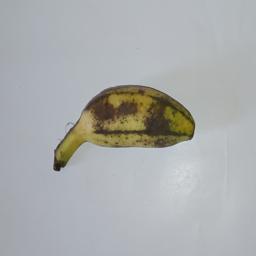
Banana variety: Champa Kola